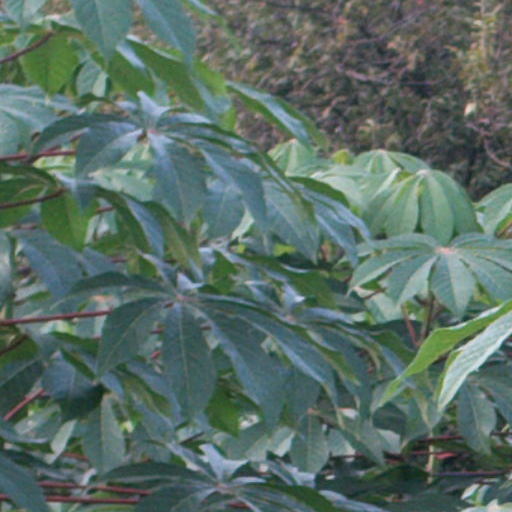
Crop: cassava